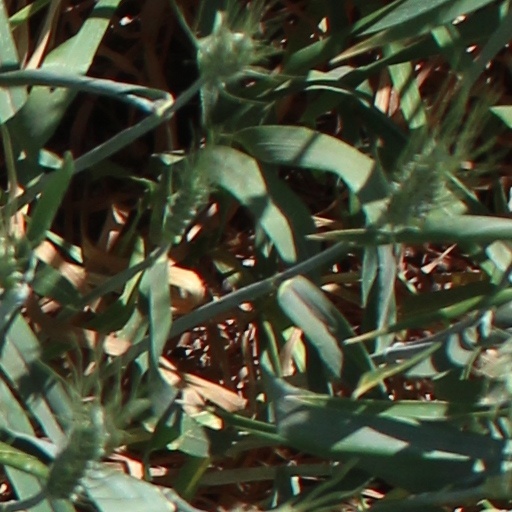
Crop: wheat